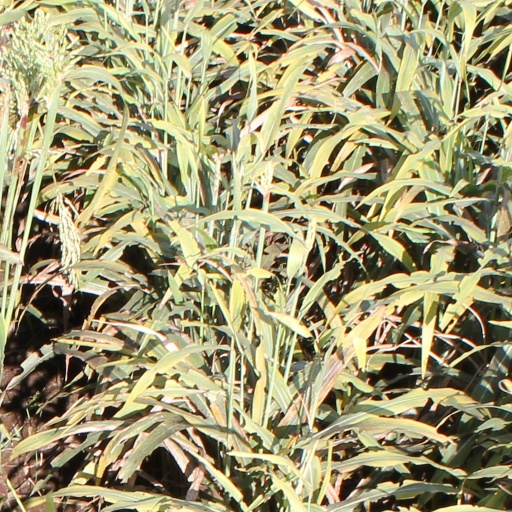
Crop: sorghum